Diane Robertson

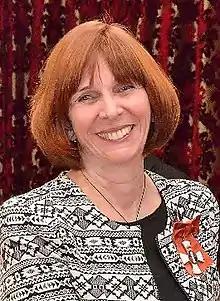
Robertson in 2015

Dame Diane Elizabeth Robertson (née Coburn; born 11 May 1953) is a New Zealand community leader. She was the Auckland City Missioner from 1998 until 2015, and was the first woman to serve in the role.